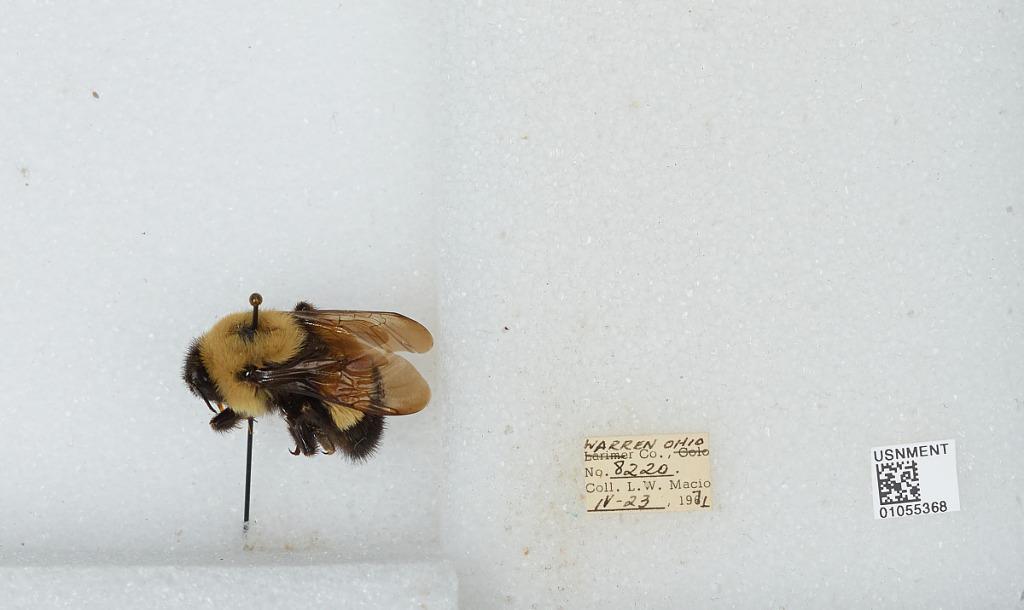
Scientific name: Bombus (Bombus) affinis Cresson
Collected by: L. Macior
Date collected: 1971-4-23
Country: United States
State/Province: Ohio
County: Warren
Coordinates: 39.4242, -84.1856